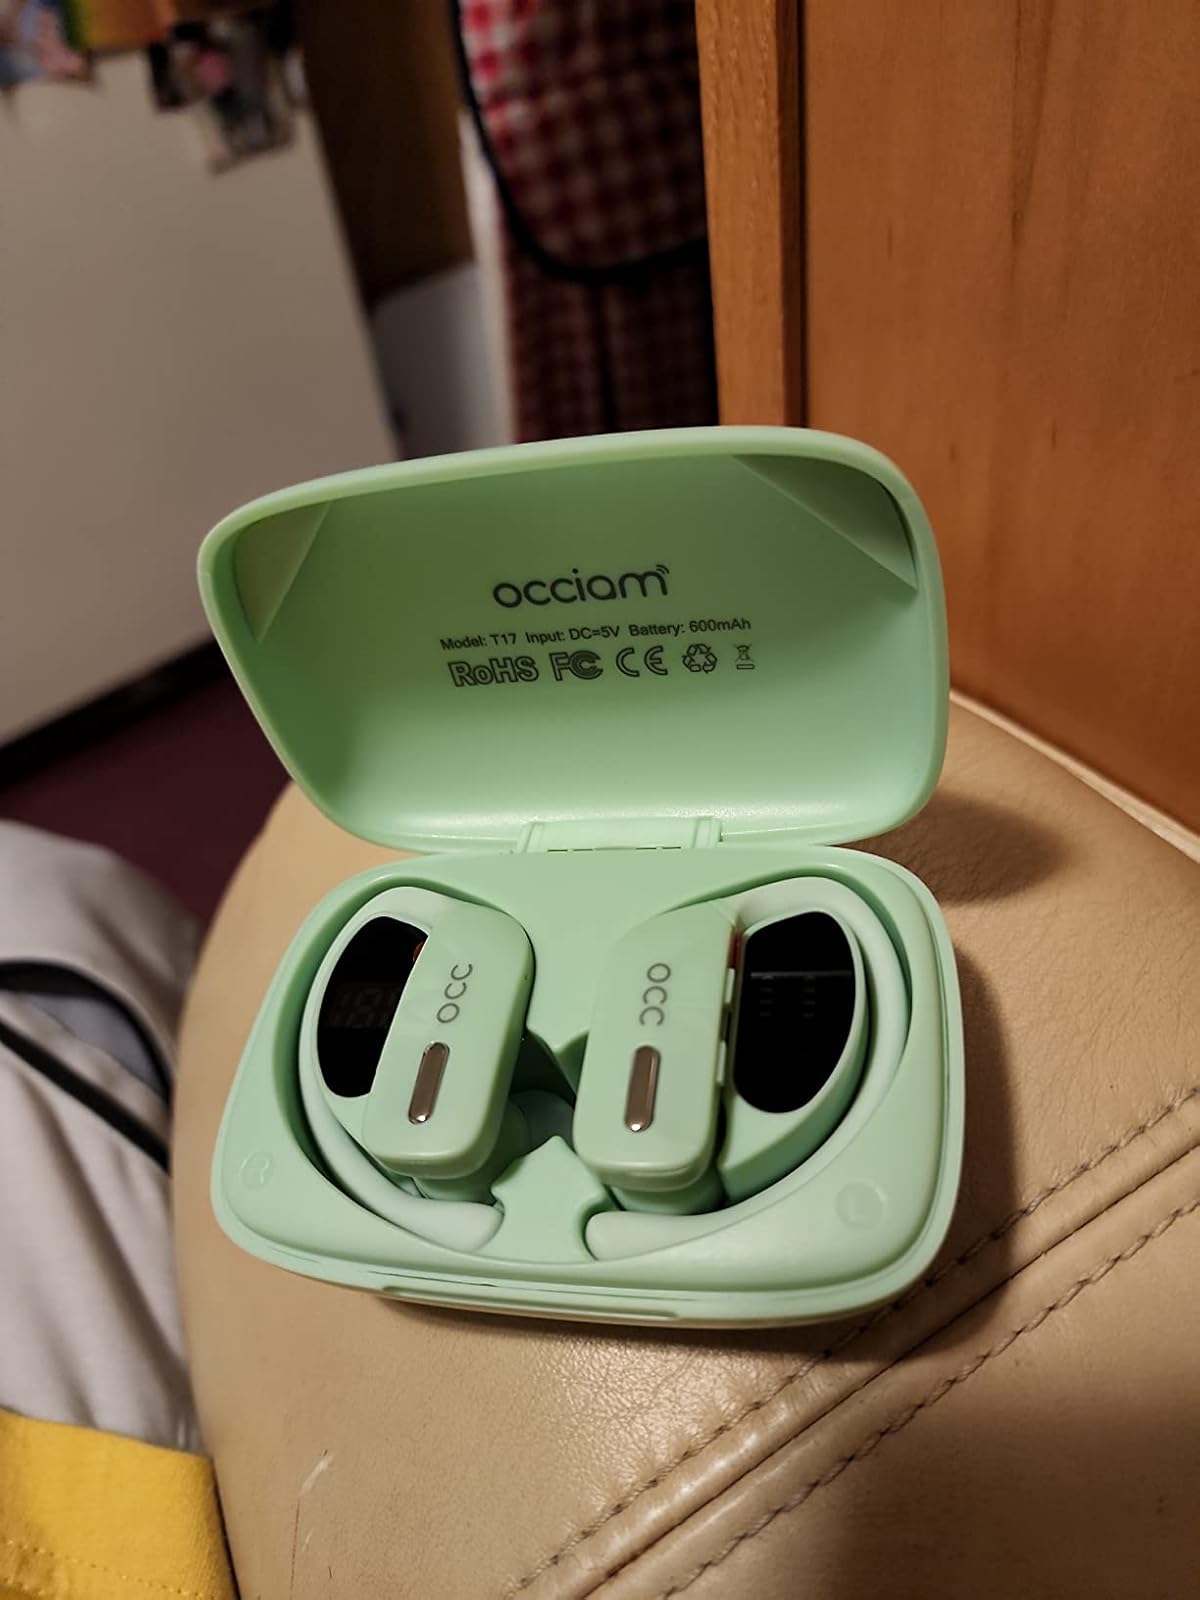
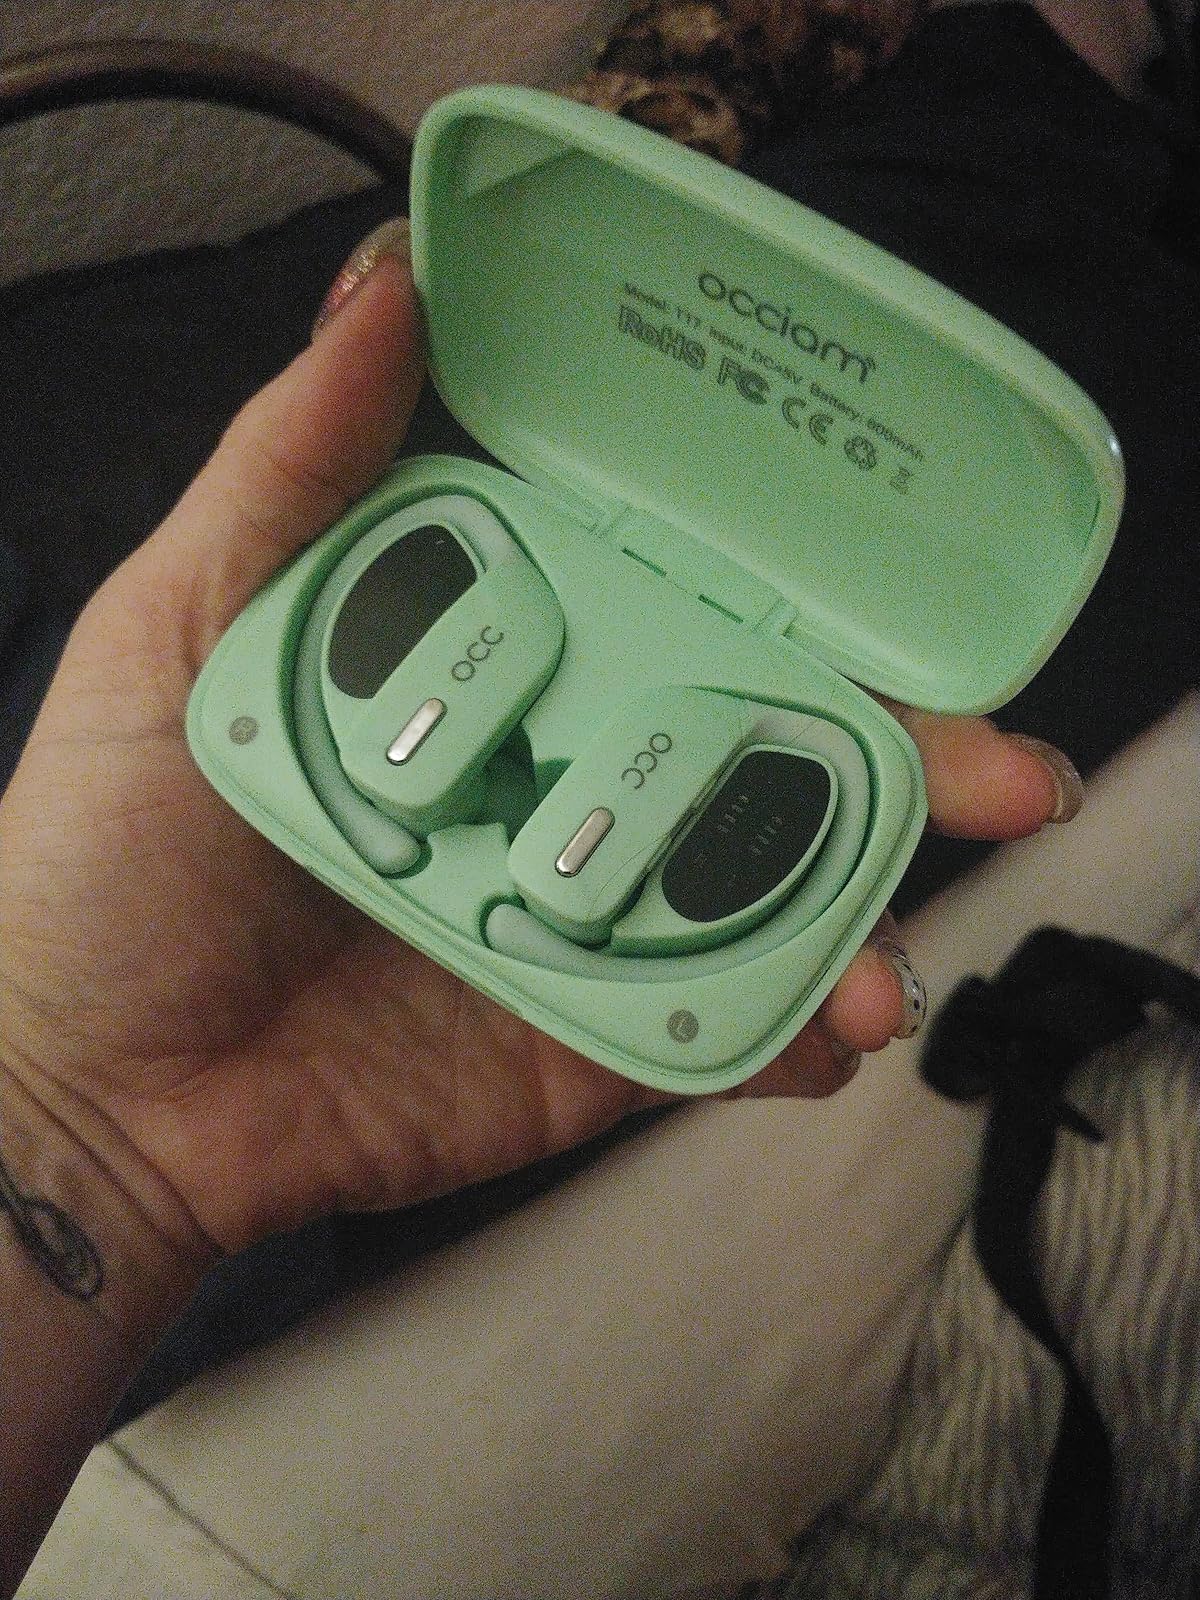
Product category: earbuds
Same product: yes